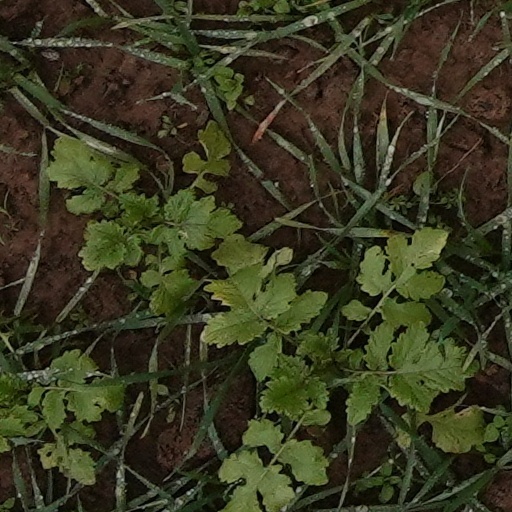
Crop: wheat